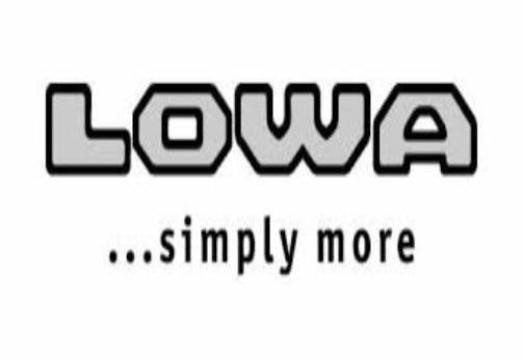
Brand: lowa
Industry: Sports